Rolls-Royce Trent

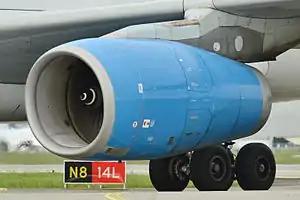
The Trent 700 nacelle on the A330 has an exhaust mixer

Rolls-Royce was studying a RB211 development for the Airbus A330 at its launch in June 1987. The Trent 700 was first selected by Cathay Pacific in April 1989, first ran in summer 1992, was certified in January 1994 and put into service in March 1995. Keeping the characteristic three-shaft architecture of the RB211, it is the first variant of the Trent family. With its fan for a 5:1 bypass ratio, it produces of thrust and reaches an overall pressure ratio of 36:1. It competes with the GE CF6-80E1 and the PW4000 to power the A330.